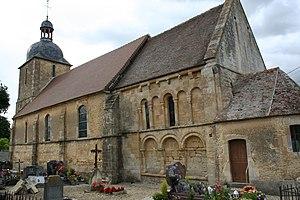
Vue générale de l'église de Courcy, Calvados, XIIe-XVIIIe s.
Cette liste regroupe une partie des monuments historiques du Calvados.
Cette liste regroupe une partie des monuments historiques du Calvados.
L'église Saint-Gervais-Saint-Protais est une église catholique située à Courcy, en France.